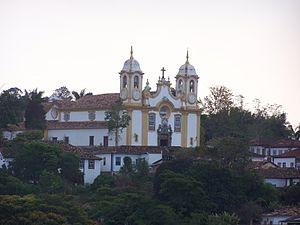
Tiradentes est une ville brésilienne de l'État du Minas Gerais. Elle porta successivement les noms de "Arraial Velho de Santo Antônio", "Pombal" et "São José del-Rei".